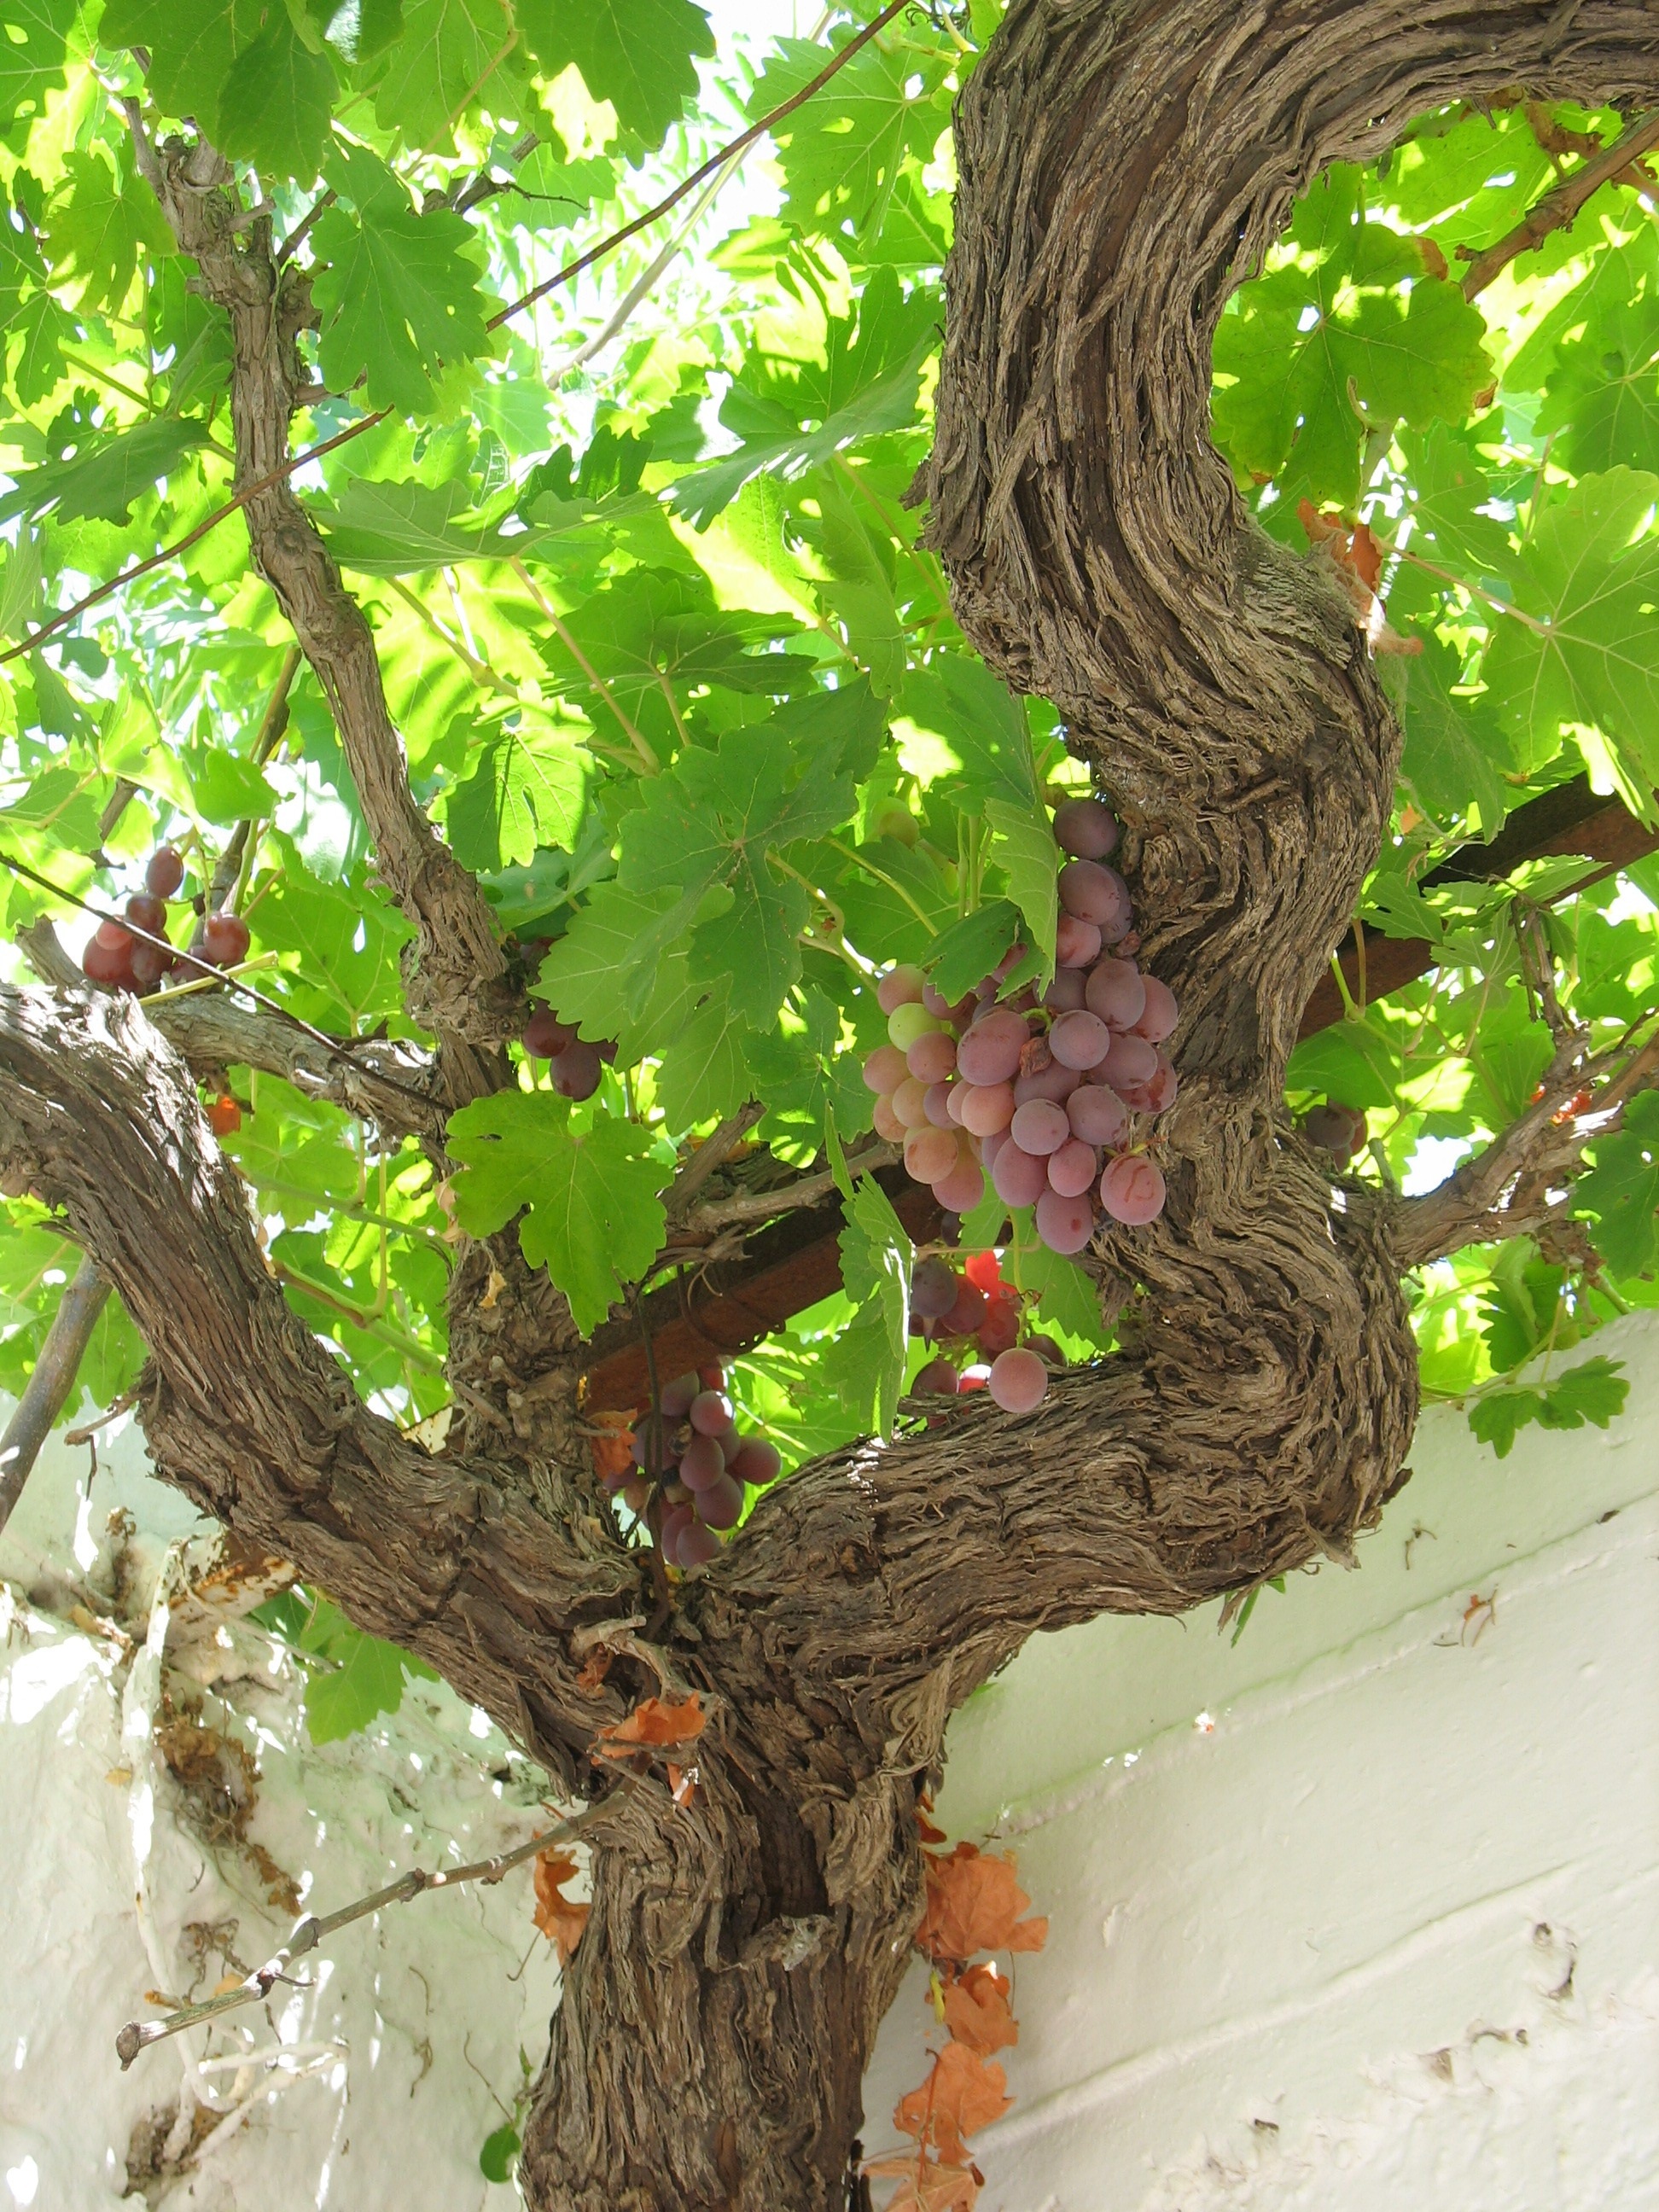
tree, branch, plant, fruit, leaf, flower, trunk, ripe, food, produce, botany, houseplant, grapes, oak, greece, rhodes, flowering plant, a bunch of, woody plant, land plant, ctvol